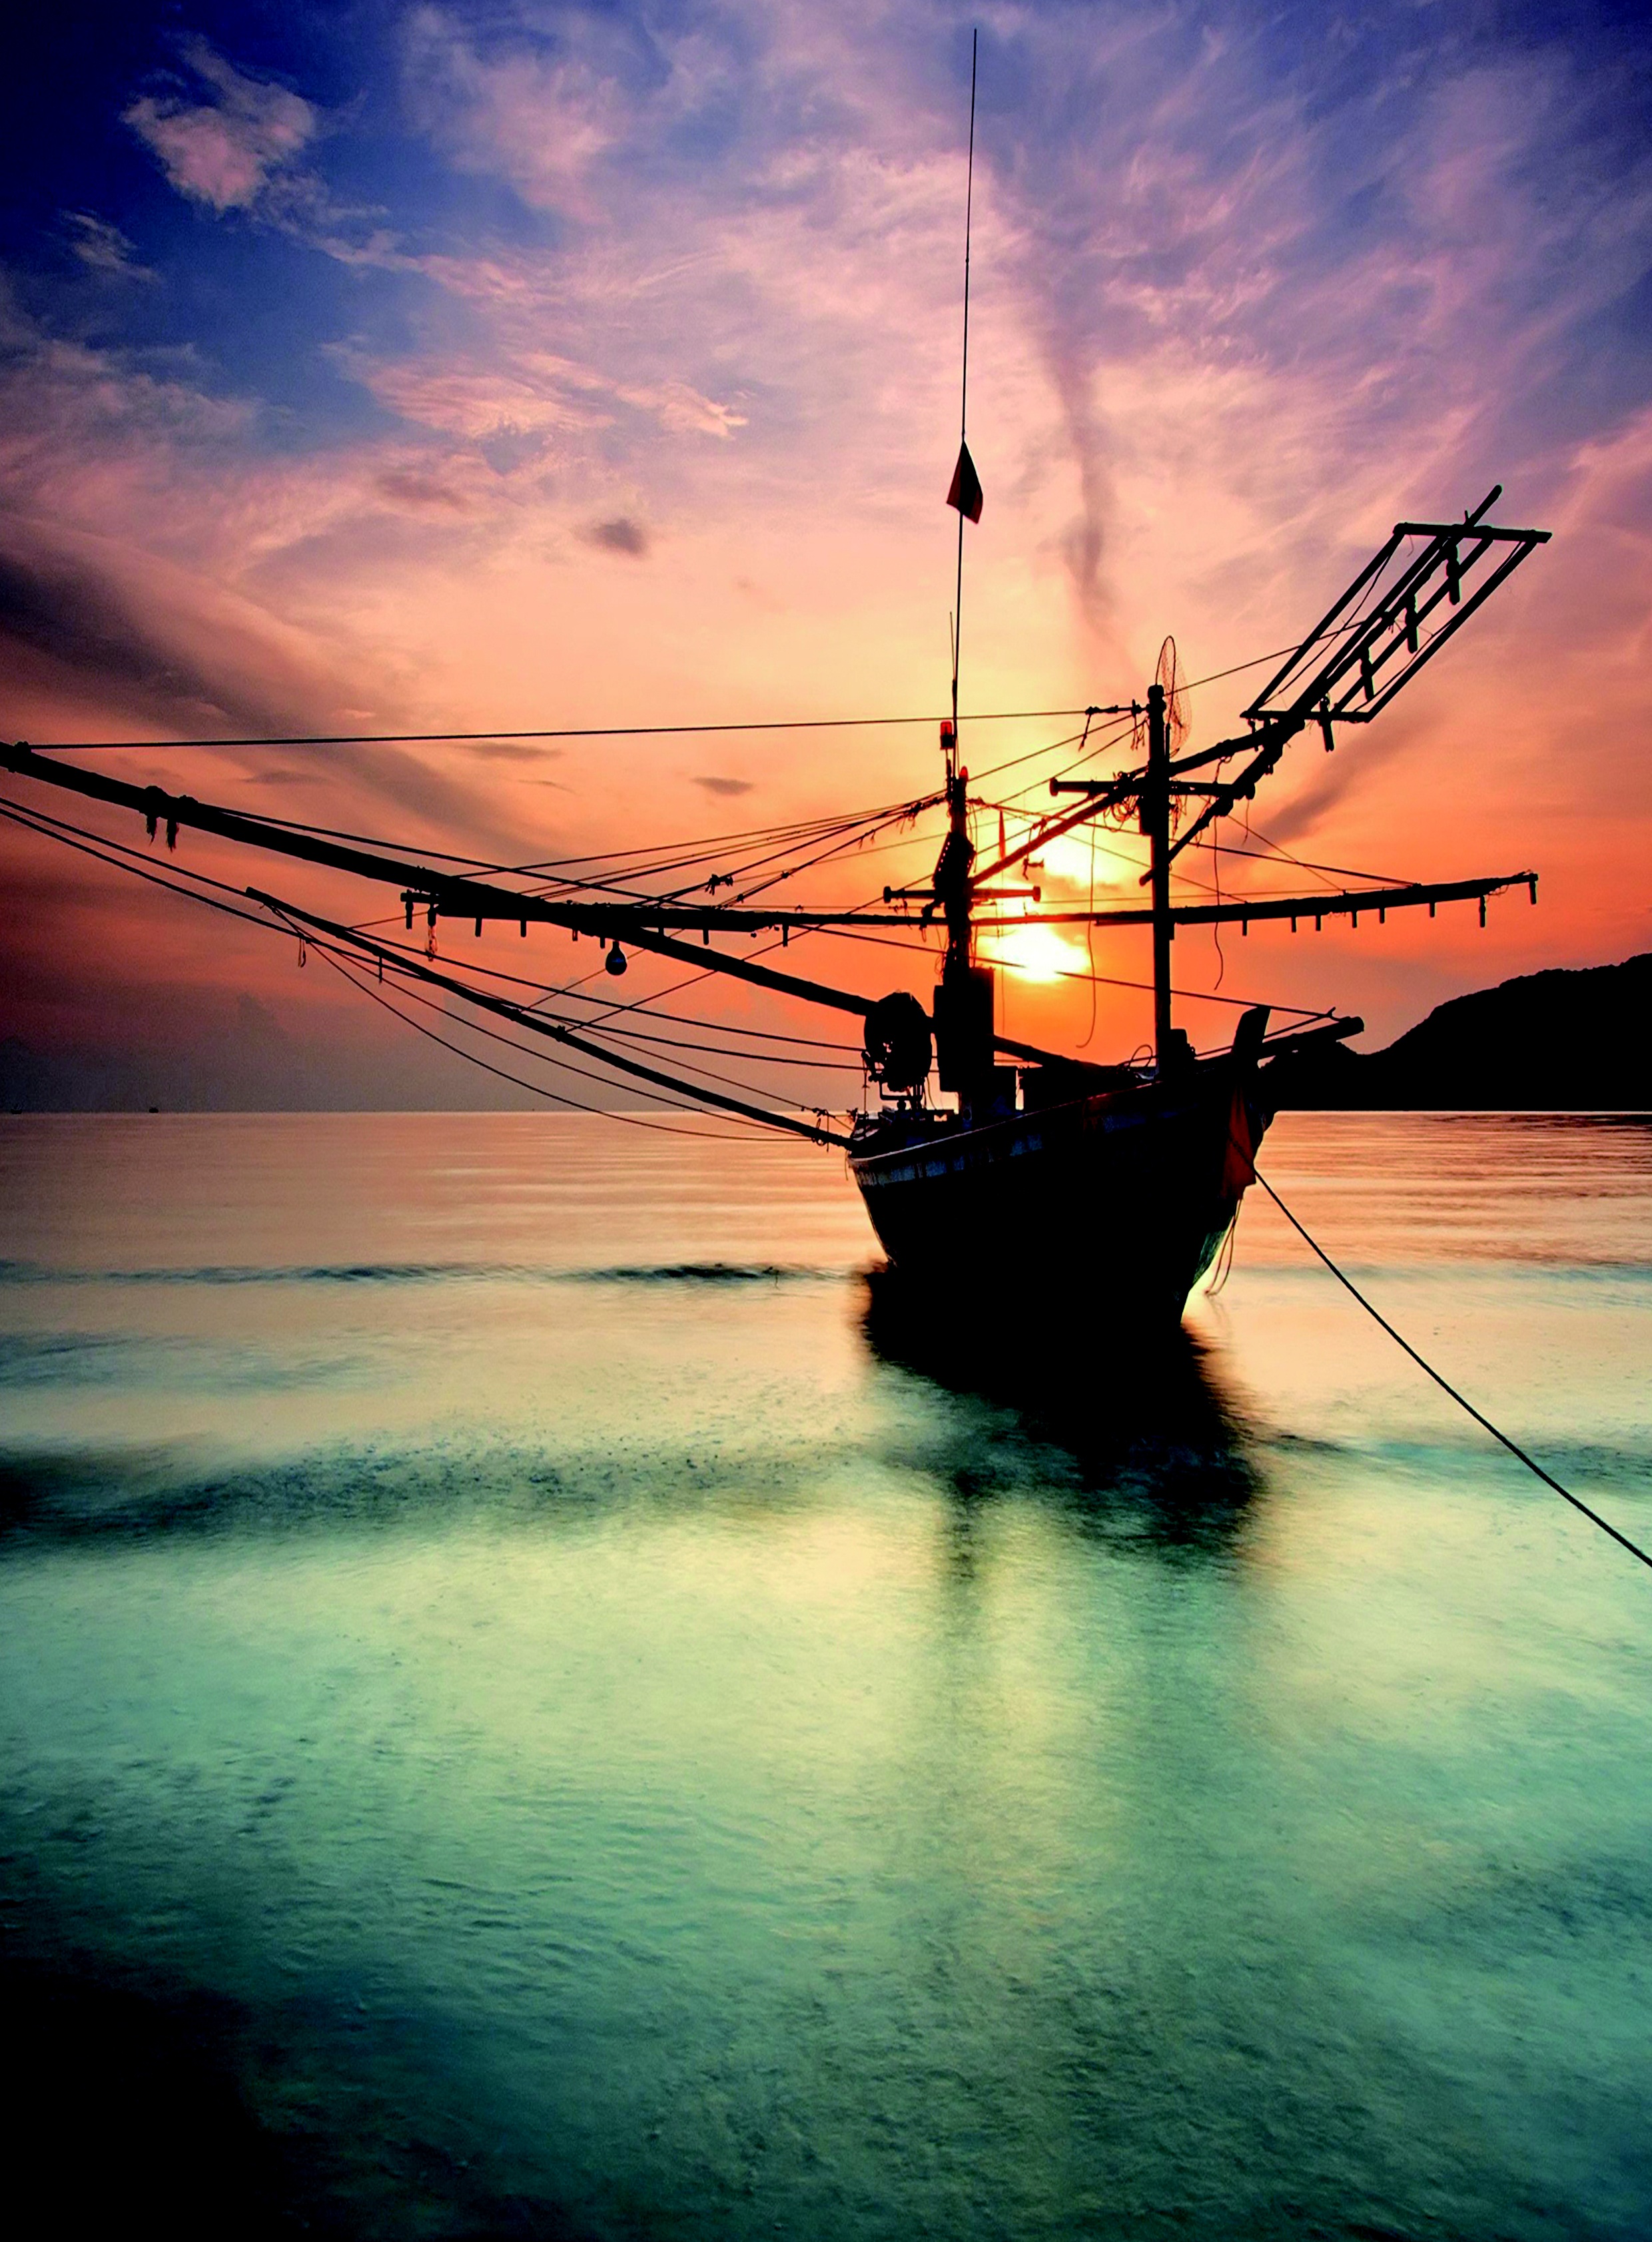
beach, sea, coast, water, ocean, horizon, cloud, sky, sunrise, sunset, boat, sunlight, morning, wave, dawn, ship, dusk, evening, reflection, vehicle, the scenery, sunrise and sunset